Kew Gardens station (London)

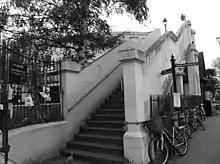
The footbridge, from the North Road side

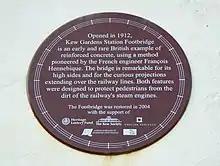
Heritage sign on the footbridge

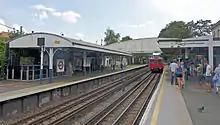
Two sets of railroad tracks, both with powered third rails and middle guide rails, between elevated concrete platforms with white curved wooden canopies. In the background is a bridge with curved solid white wooden walls. A sign on the far platform, at left, says "Kew Gardens". A red train is pulling into the station's near platform.

The footbridge to the south of the station is also noteworthy and is Grade II-listed in its own right. The railway line bisected Kew, but it was not until 1912 that the bridge was provided to allow residents to cross the tracks safely (previously, a level crossing was used, with the added disadvantage of delaying trains). It is a rare surviving example of a reinforced concrete structure built using a pioneering technique devised by the French engineer François Hennebique. The bridge has a narrow deck and very high walls, originally designed to protect its users' clothing from the smoke of steam trains passing underneath. It also has protrusions on either side of the deck to deflect smoke away from the bridge structure. It was restored in 2004 with a grant from the Heritage Lottery Fund, in a project led by The Kew Society. In July 2017, concerns were expressed about the structural safety of the bridge.